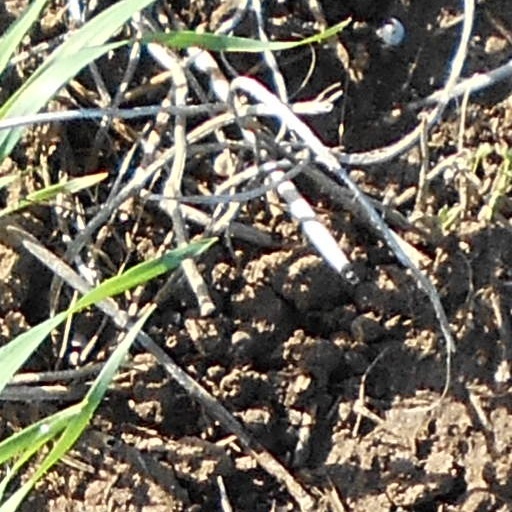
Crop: wheat